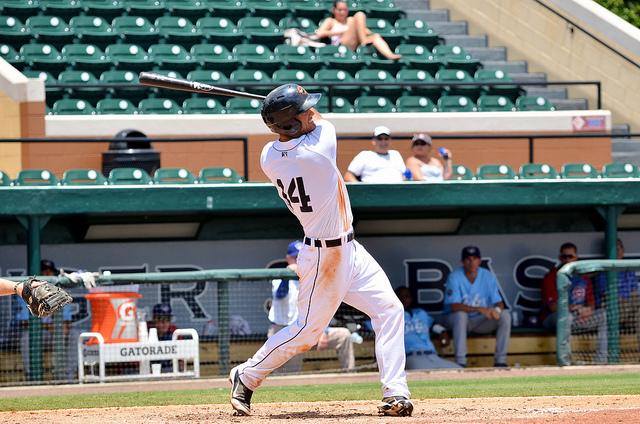
Professional baseball player twisted up after just hitting the ball.